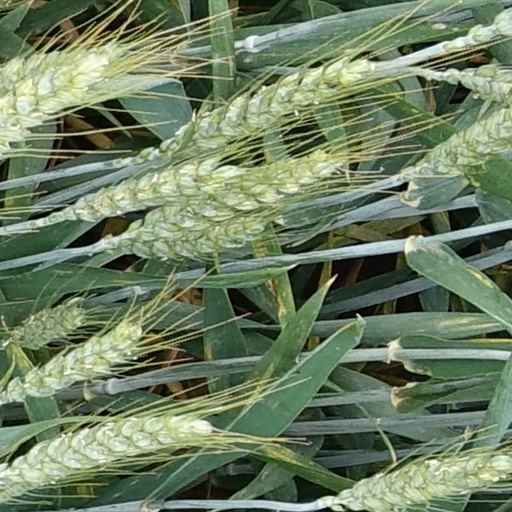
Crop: wheat